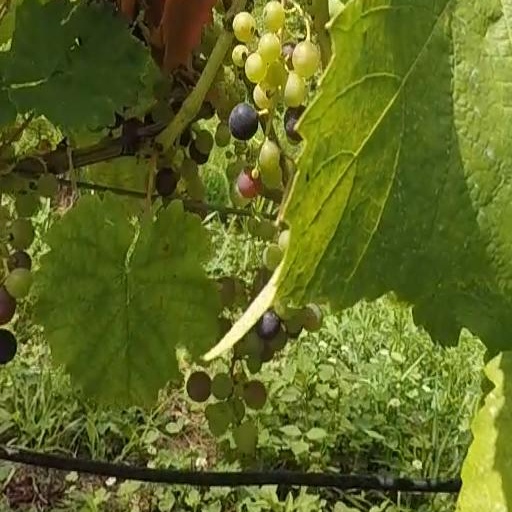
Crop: grape